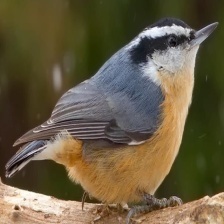
Species: CRESTED NUTHATCH
Scientific name: SITTA CAROLINENSIS